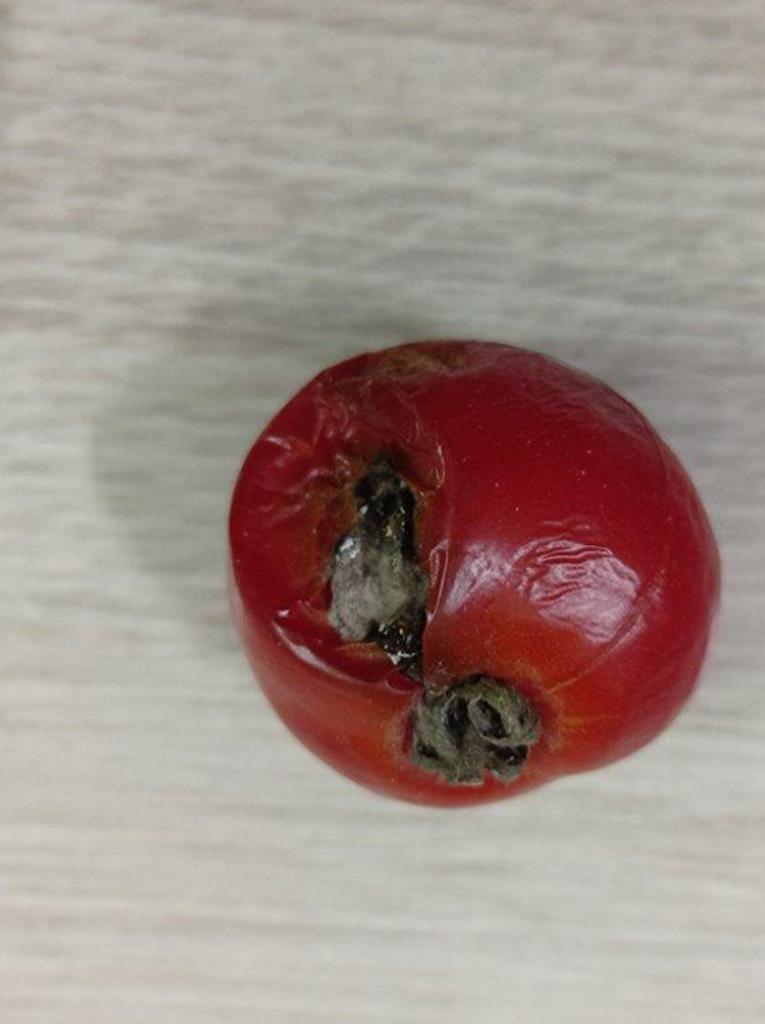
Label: Rotten